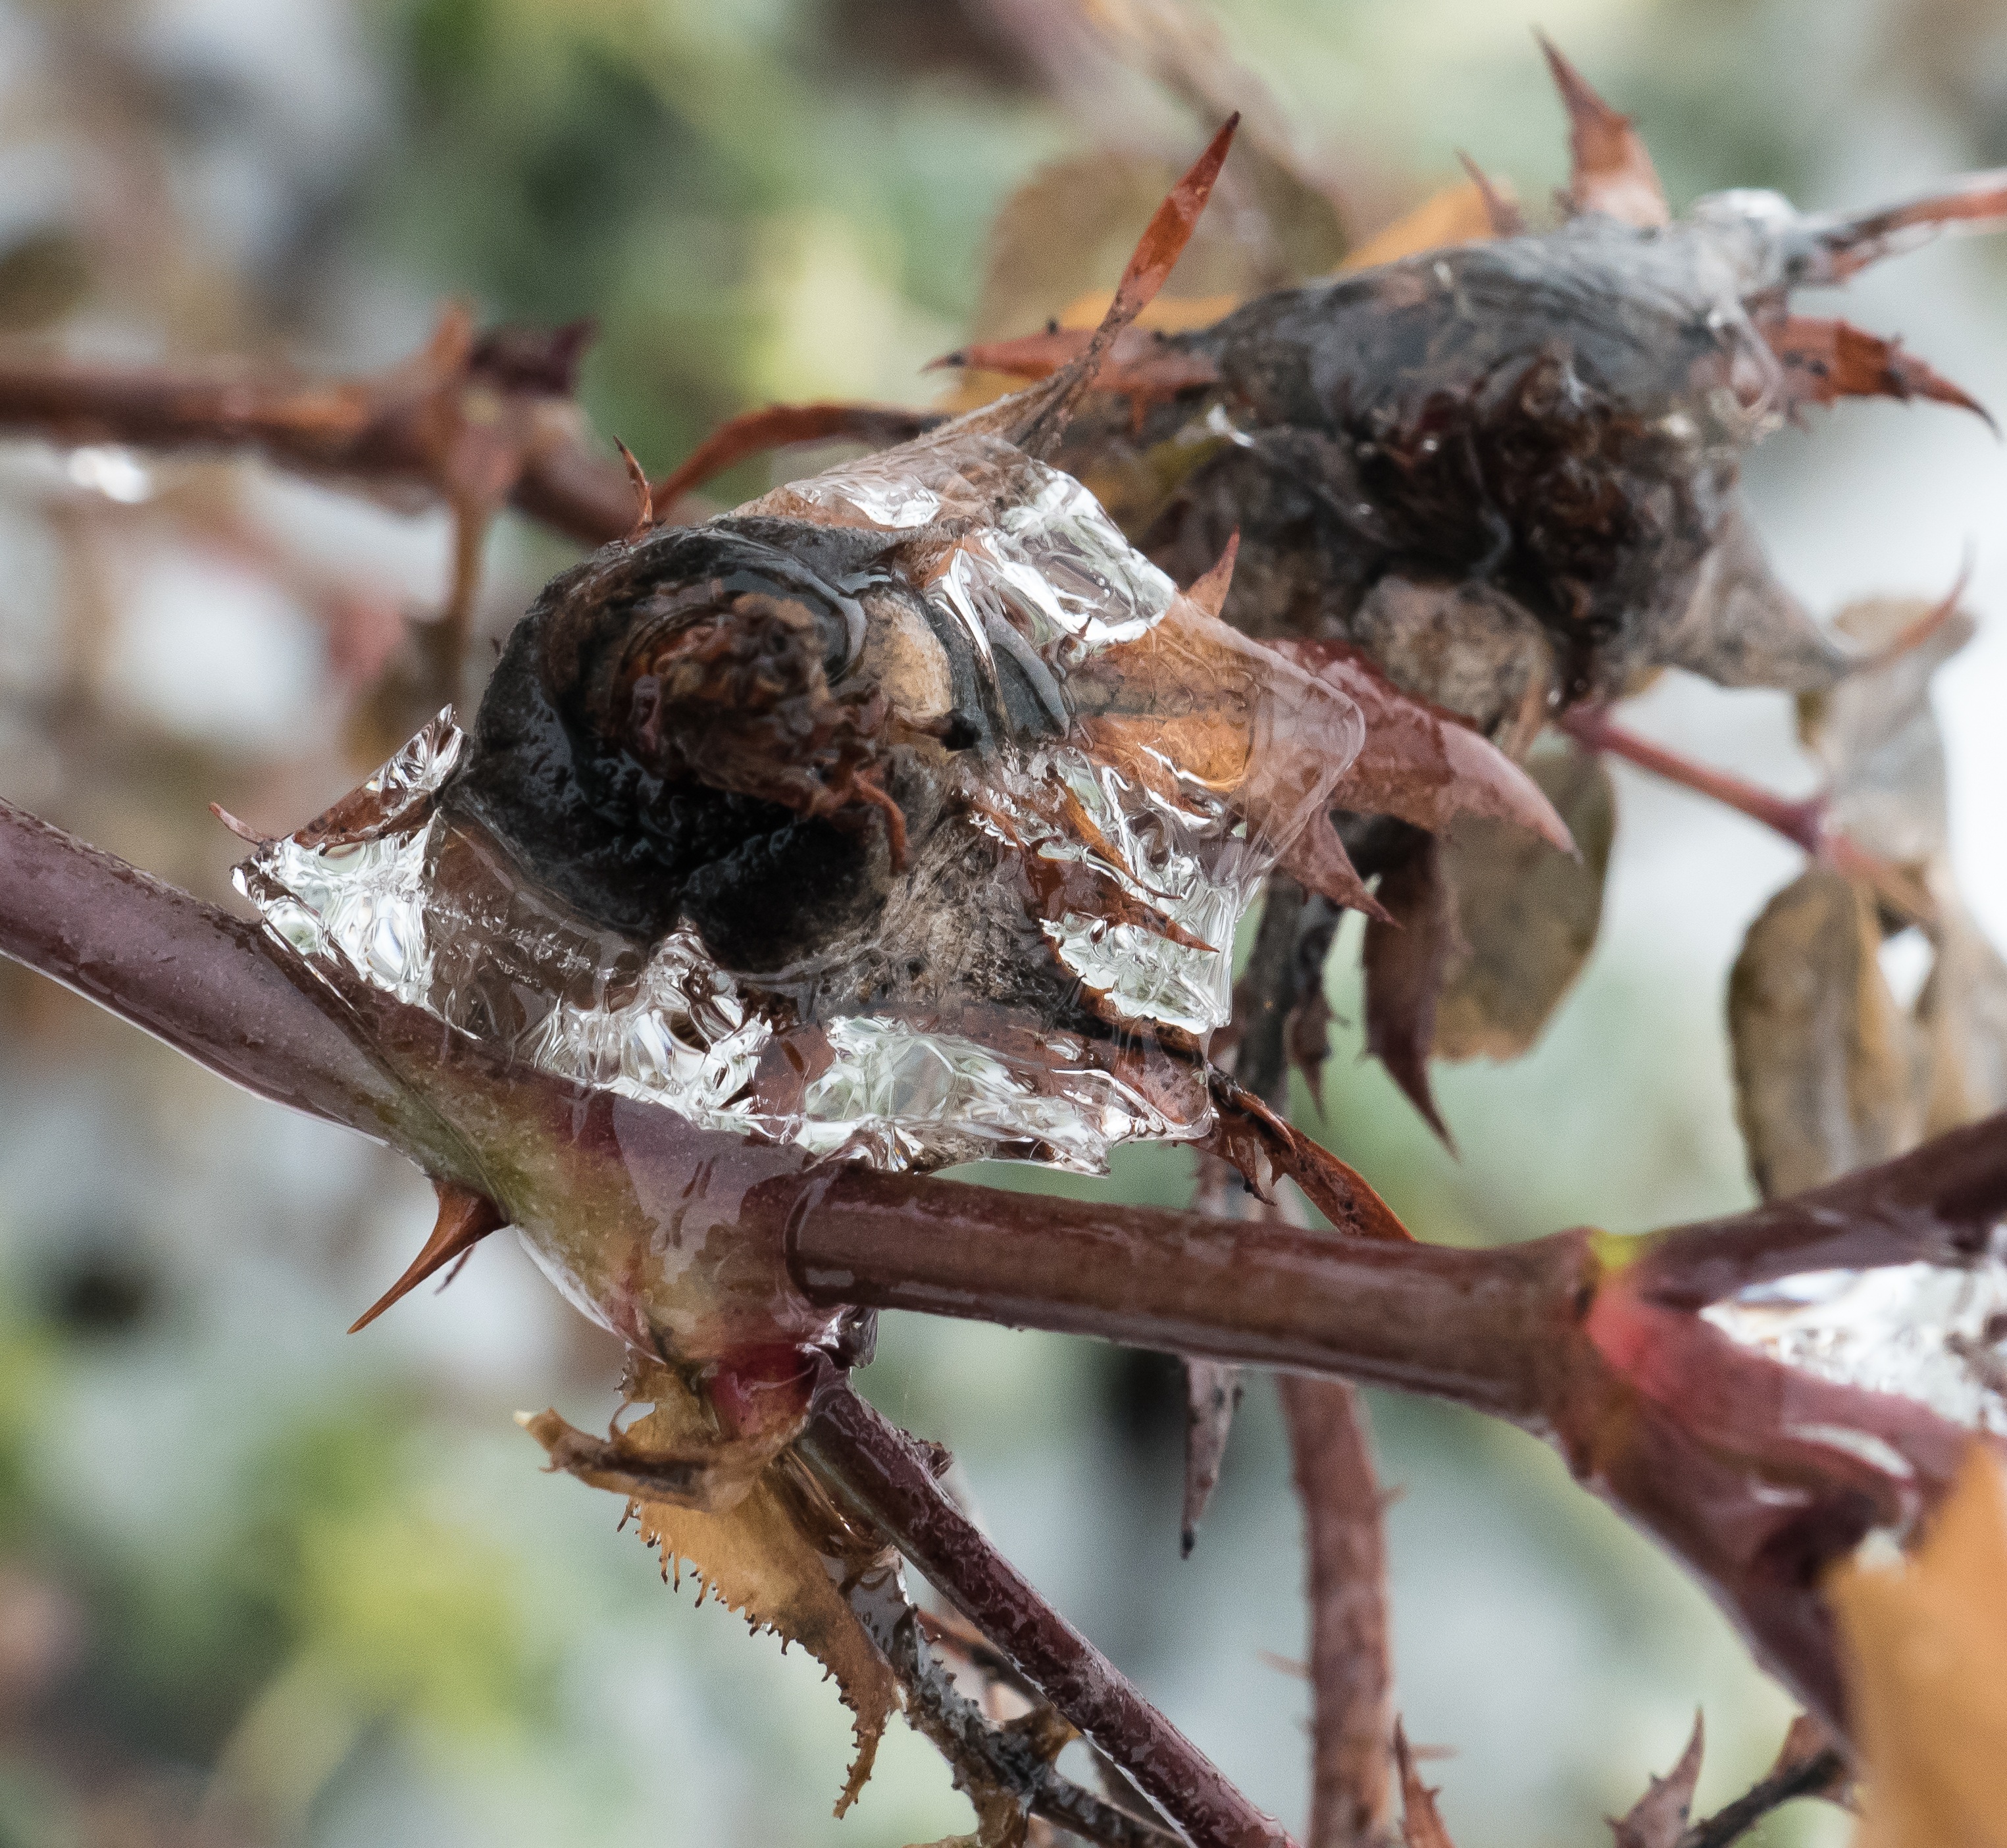
branch, leaf, wildlife, ice, insect, frozen, dead, fauna, invertebrate, twig, close up, ant, pest, melting, unusual, macro photography, rose bud